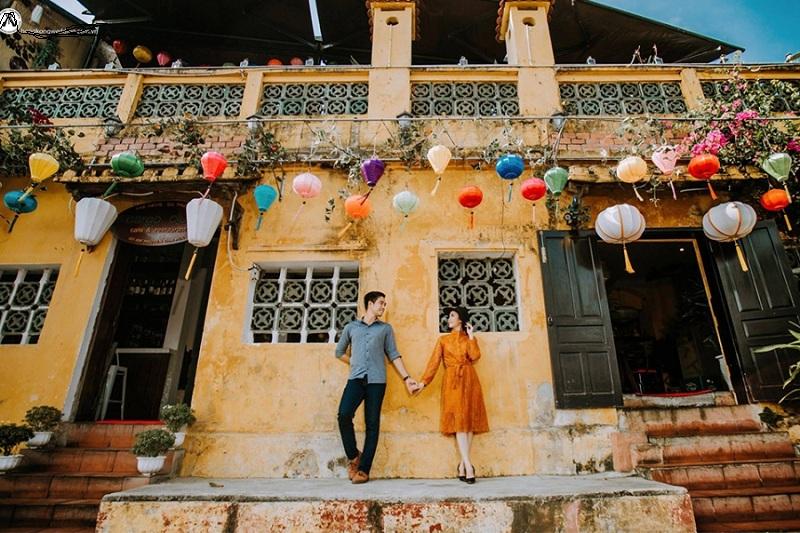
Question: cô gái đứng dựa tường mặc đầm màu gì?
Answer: màu cam